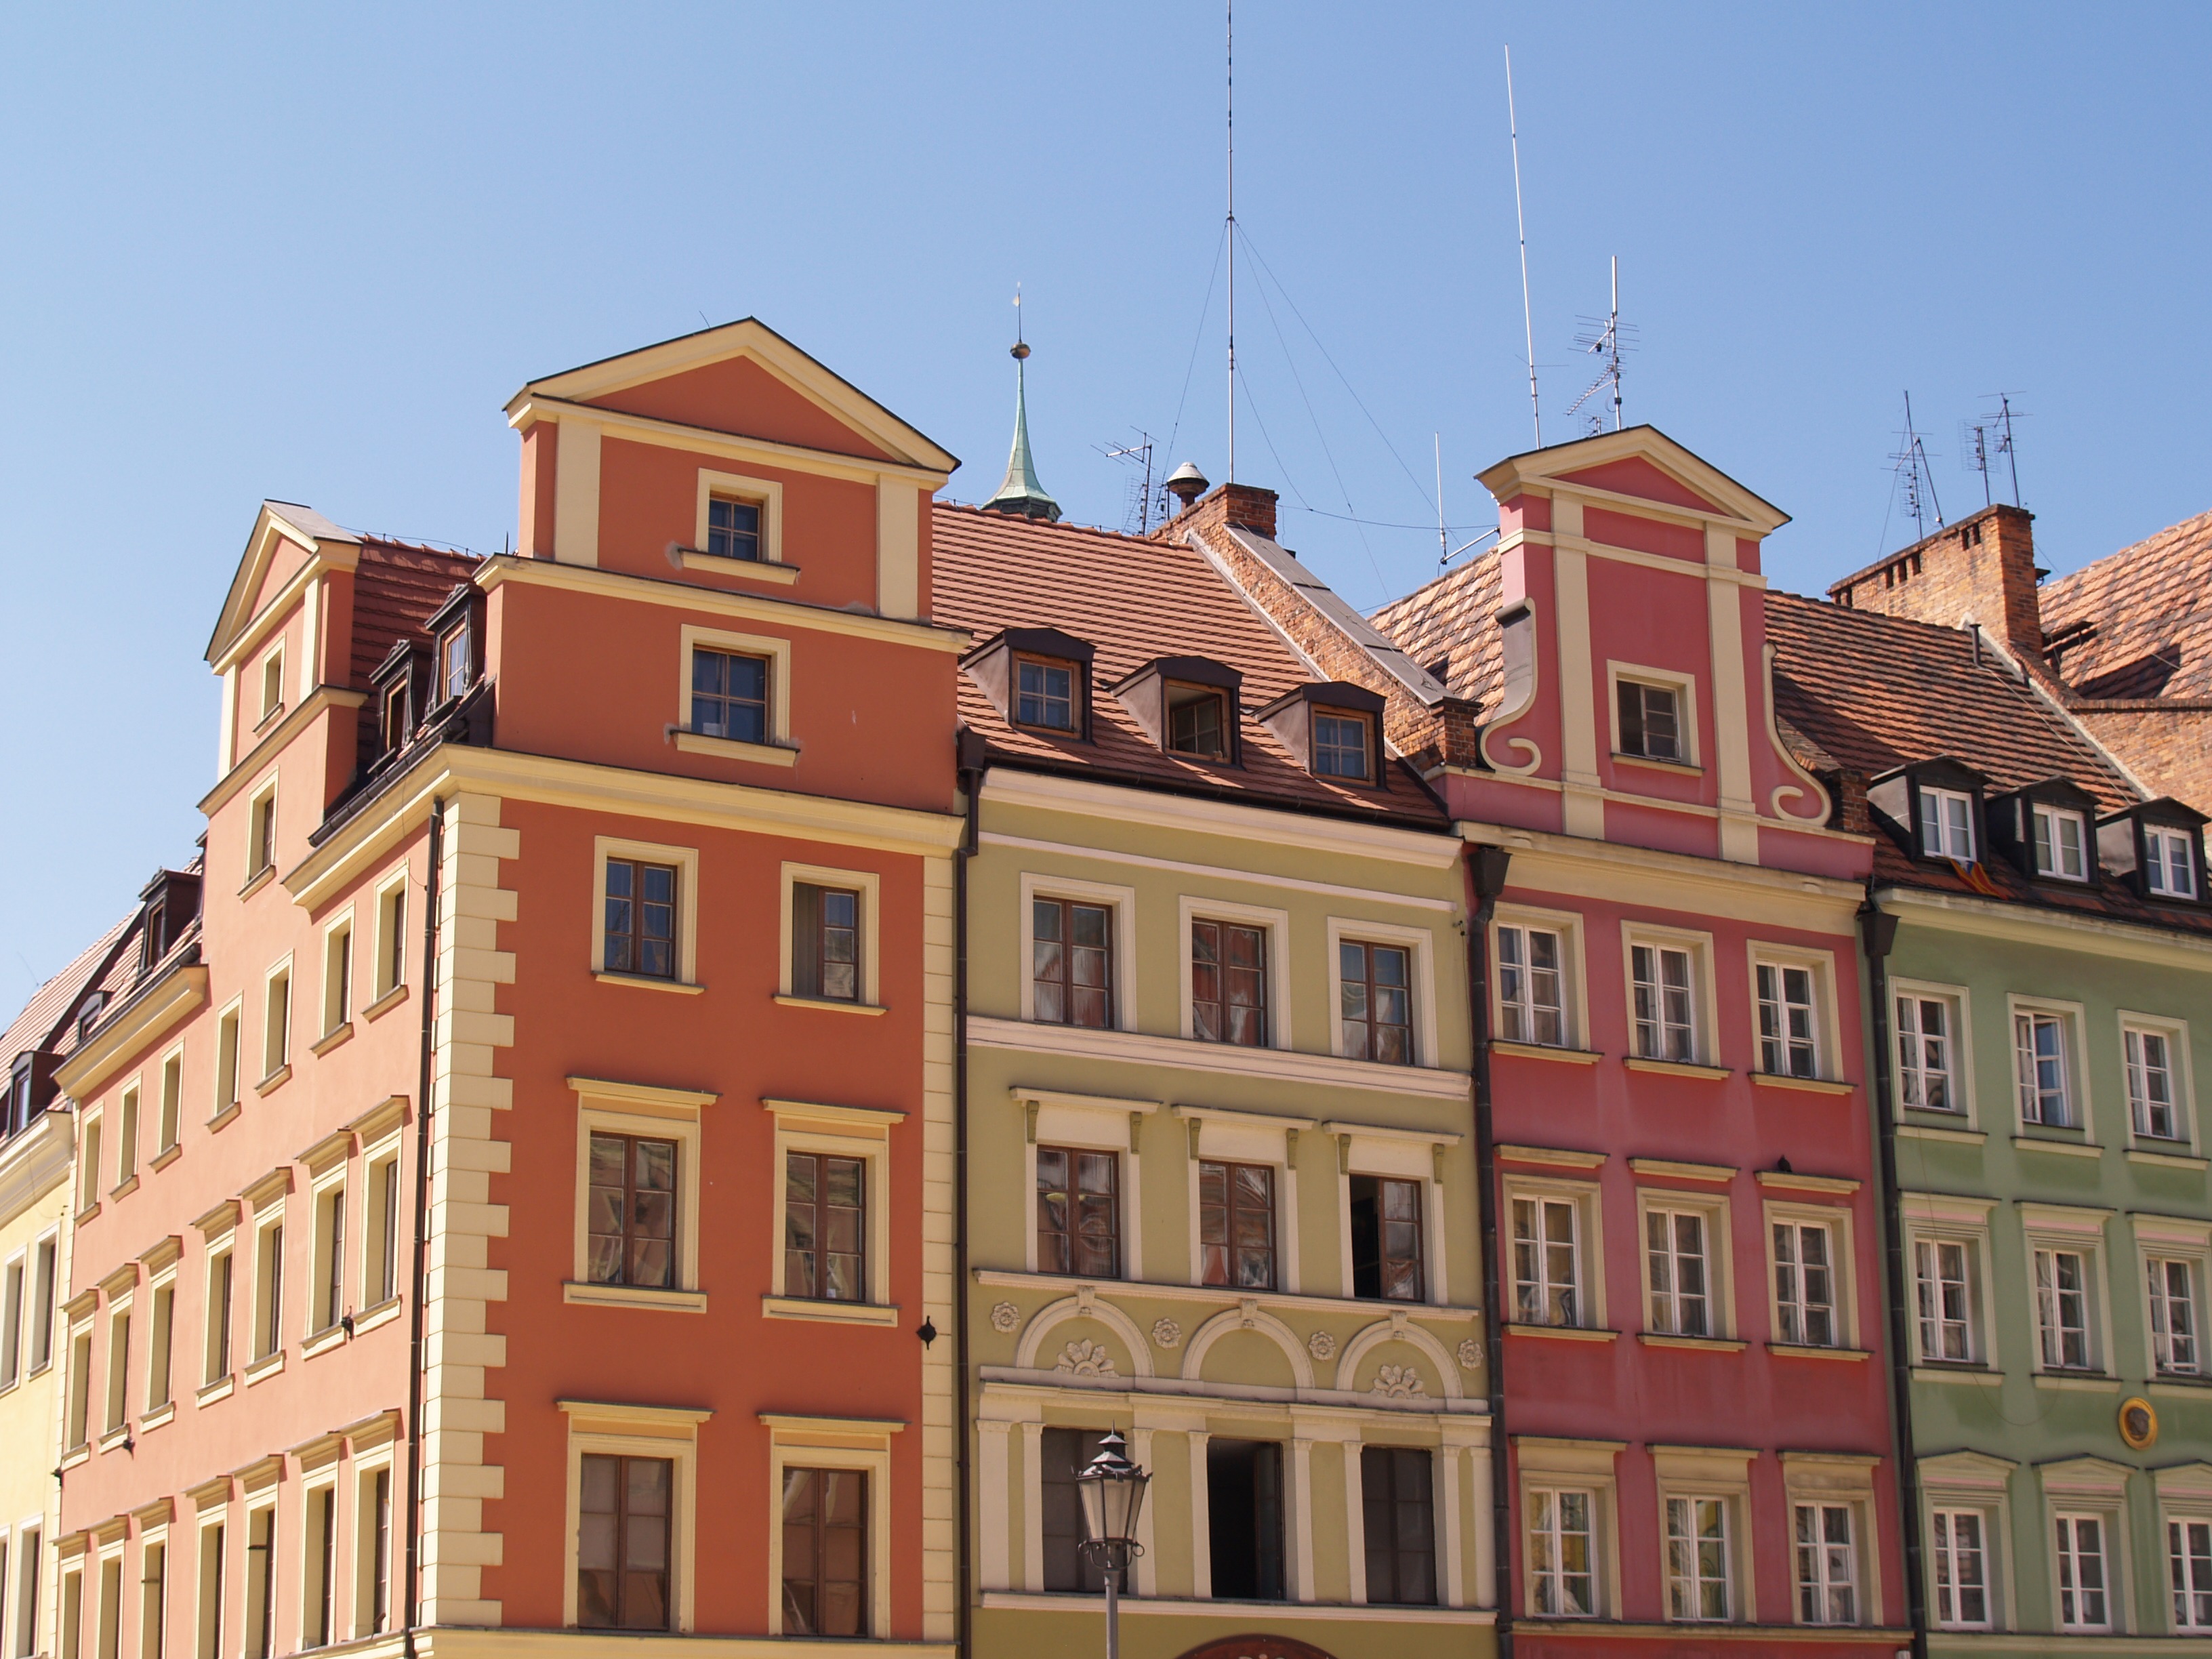
architecture, house, town, building, palace, downtown, facade, property, brick, apartment, townhouses, estate, colored townhouses, monuments, neighbourhood, the market, wroc aw, residential area, human settlement